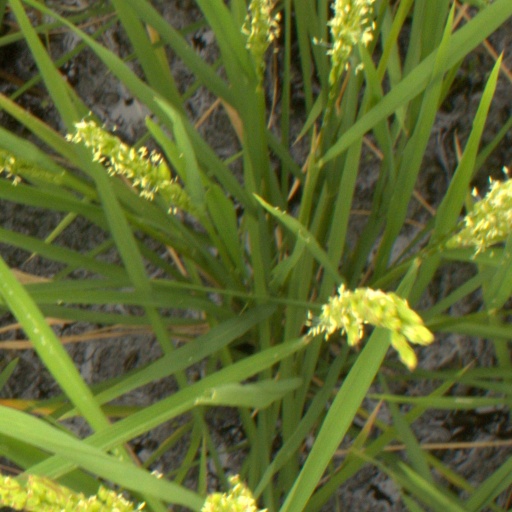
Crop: rice